56 Leonard Street

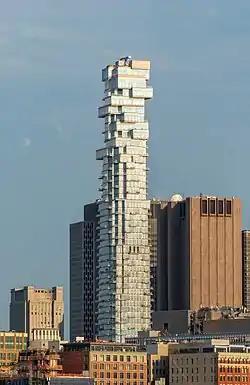
View from the Hudson River, 2021

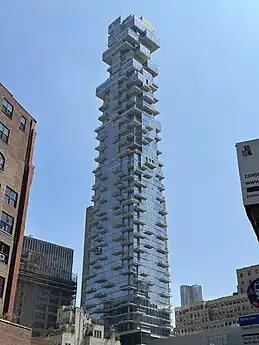
View of 56 Leonard Street from Franklin St in Tribeca

56 Leonard Street (known colloquially as the Jenga Building or Jenga Tower) is an , 57-story skyscraper on Leonard Street in the neighborhood of Tribeca in Manhattan, New York City. Completed in 2017, the building was designed by the Swiss architecture firm Herzog & de Meuron, which describes the building as "houses stacked in the sky." It is the tallest structure in Tribeca.